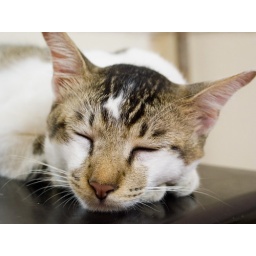
Our male cat Shiro in our village.